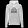
Label: Pullover